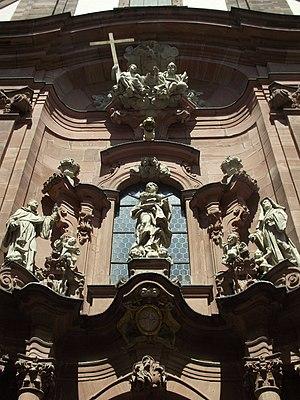
Mayence, Eglise Saint-Augustin, 1768-71 Italiano: Magonza, Chiesa di Sant'Agostino, 1768-71